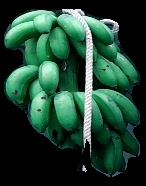
Variety: rasbale
Grade: grade2